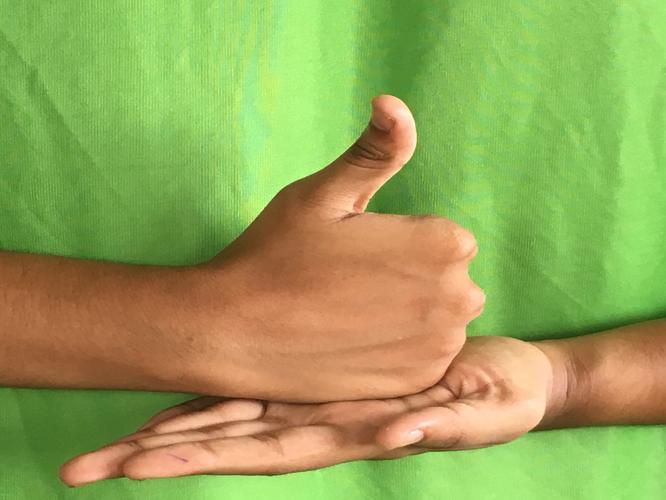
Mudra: Shivalinga
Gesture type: double_hand